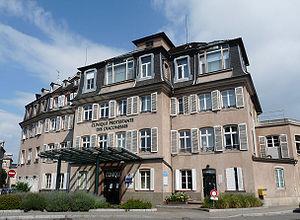
Clinique protestante des Diaconesses, Strasbourg
Les Diaconesses de Strasbourg sont une communauté religieuse protestante toujours active à Strasbourg, issue des « Servantes des Pauvres » et fondée en 1842.